Alice Barnett

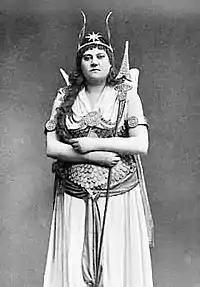
as The Fairy Queen in "Iolanthe"

Barnett created the next two Gilbert and Sullivan contralto roles, Lady Jane in "Patience" in 1881 and the Queen of the Fairies in "Iolanthe" in 1882. Gilbert wrote these formidable characters with Barnett's imposing physical presence in mind, including such self-referential lines for Jane as "not pretty, massive!" and for the Fairy Queen as: "I see no objection to stoutness, in moderation!" The critic Louis Engel described her as "the successful violoncello-player of "Patience", who measures 5 feet 10½ inches, and is most proportionately built." The review of "Iolanthe" in "The London Figaro" said that Barnett, "a fairy queen of Brobdingnagian proportions, who 'nestles in a nutshell and gambols on gossamer,' invested her part with all the broad humour necessary without overdoing it." "The Times" called her "the unsurpassable Alice Barnett". In 1883, during the run of "Iolanthe", she became ill and was replaced by her understudy, Rosina Brandram, as the principal contralto at the Savoy. When Barnett regained her health, however, Brandram continued with the Savoy cast. Barnett, instead, played the contralto roles in D'Oyly Carte touring companies in 1884, before leaving the D'Oyly Carte Opera Company at the end of that year.